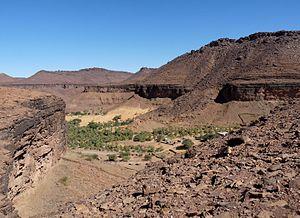
Vue sur l'oasis de Tergit (Adrar, Mauritanie)